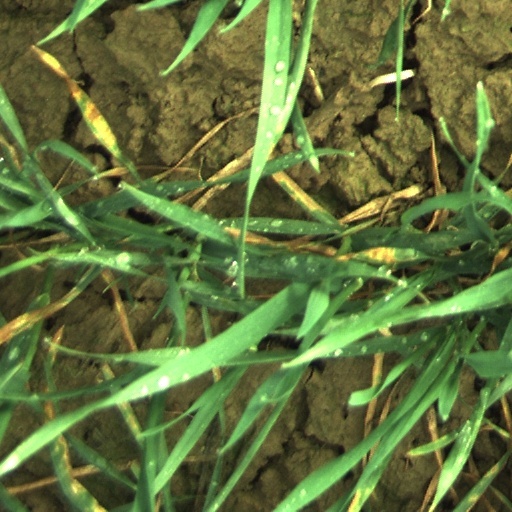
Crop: wheat